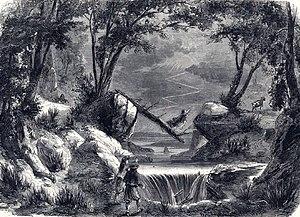
Décor du second tableau de l'Acte II du Pardon de Ploërmel de Giacomo Meyerbeer par Edouard Desplechin
Le Pardon de Ploërmel est un opéra-comique en trois actes de Giacomo Meyerbeer, sur un livret de Jules Barbier et Michel Carré. Il s’agit de la dernière œuvre lyrique du compositeur créée de son vivant.